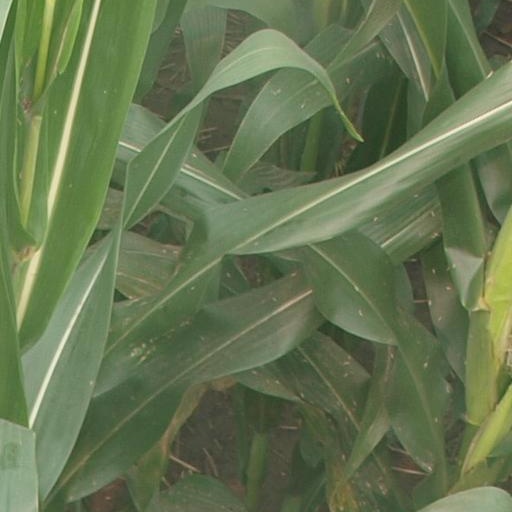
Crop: maize; corn